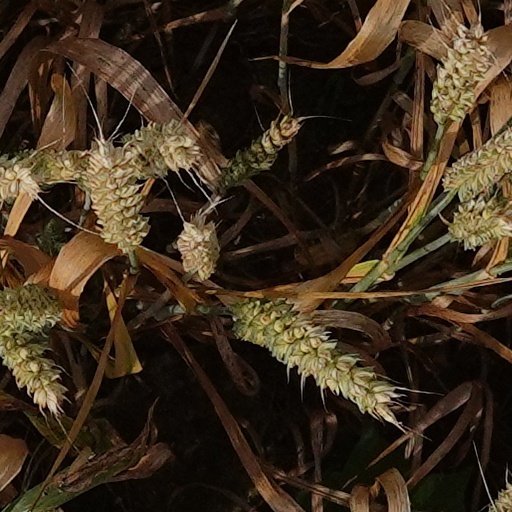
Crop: wheat